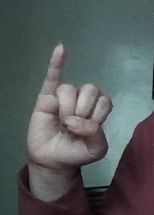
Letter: meem